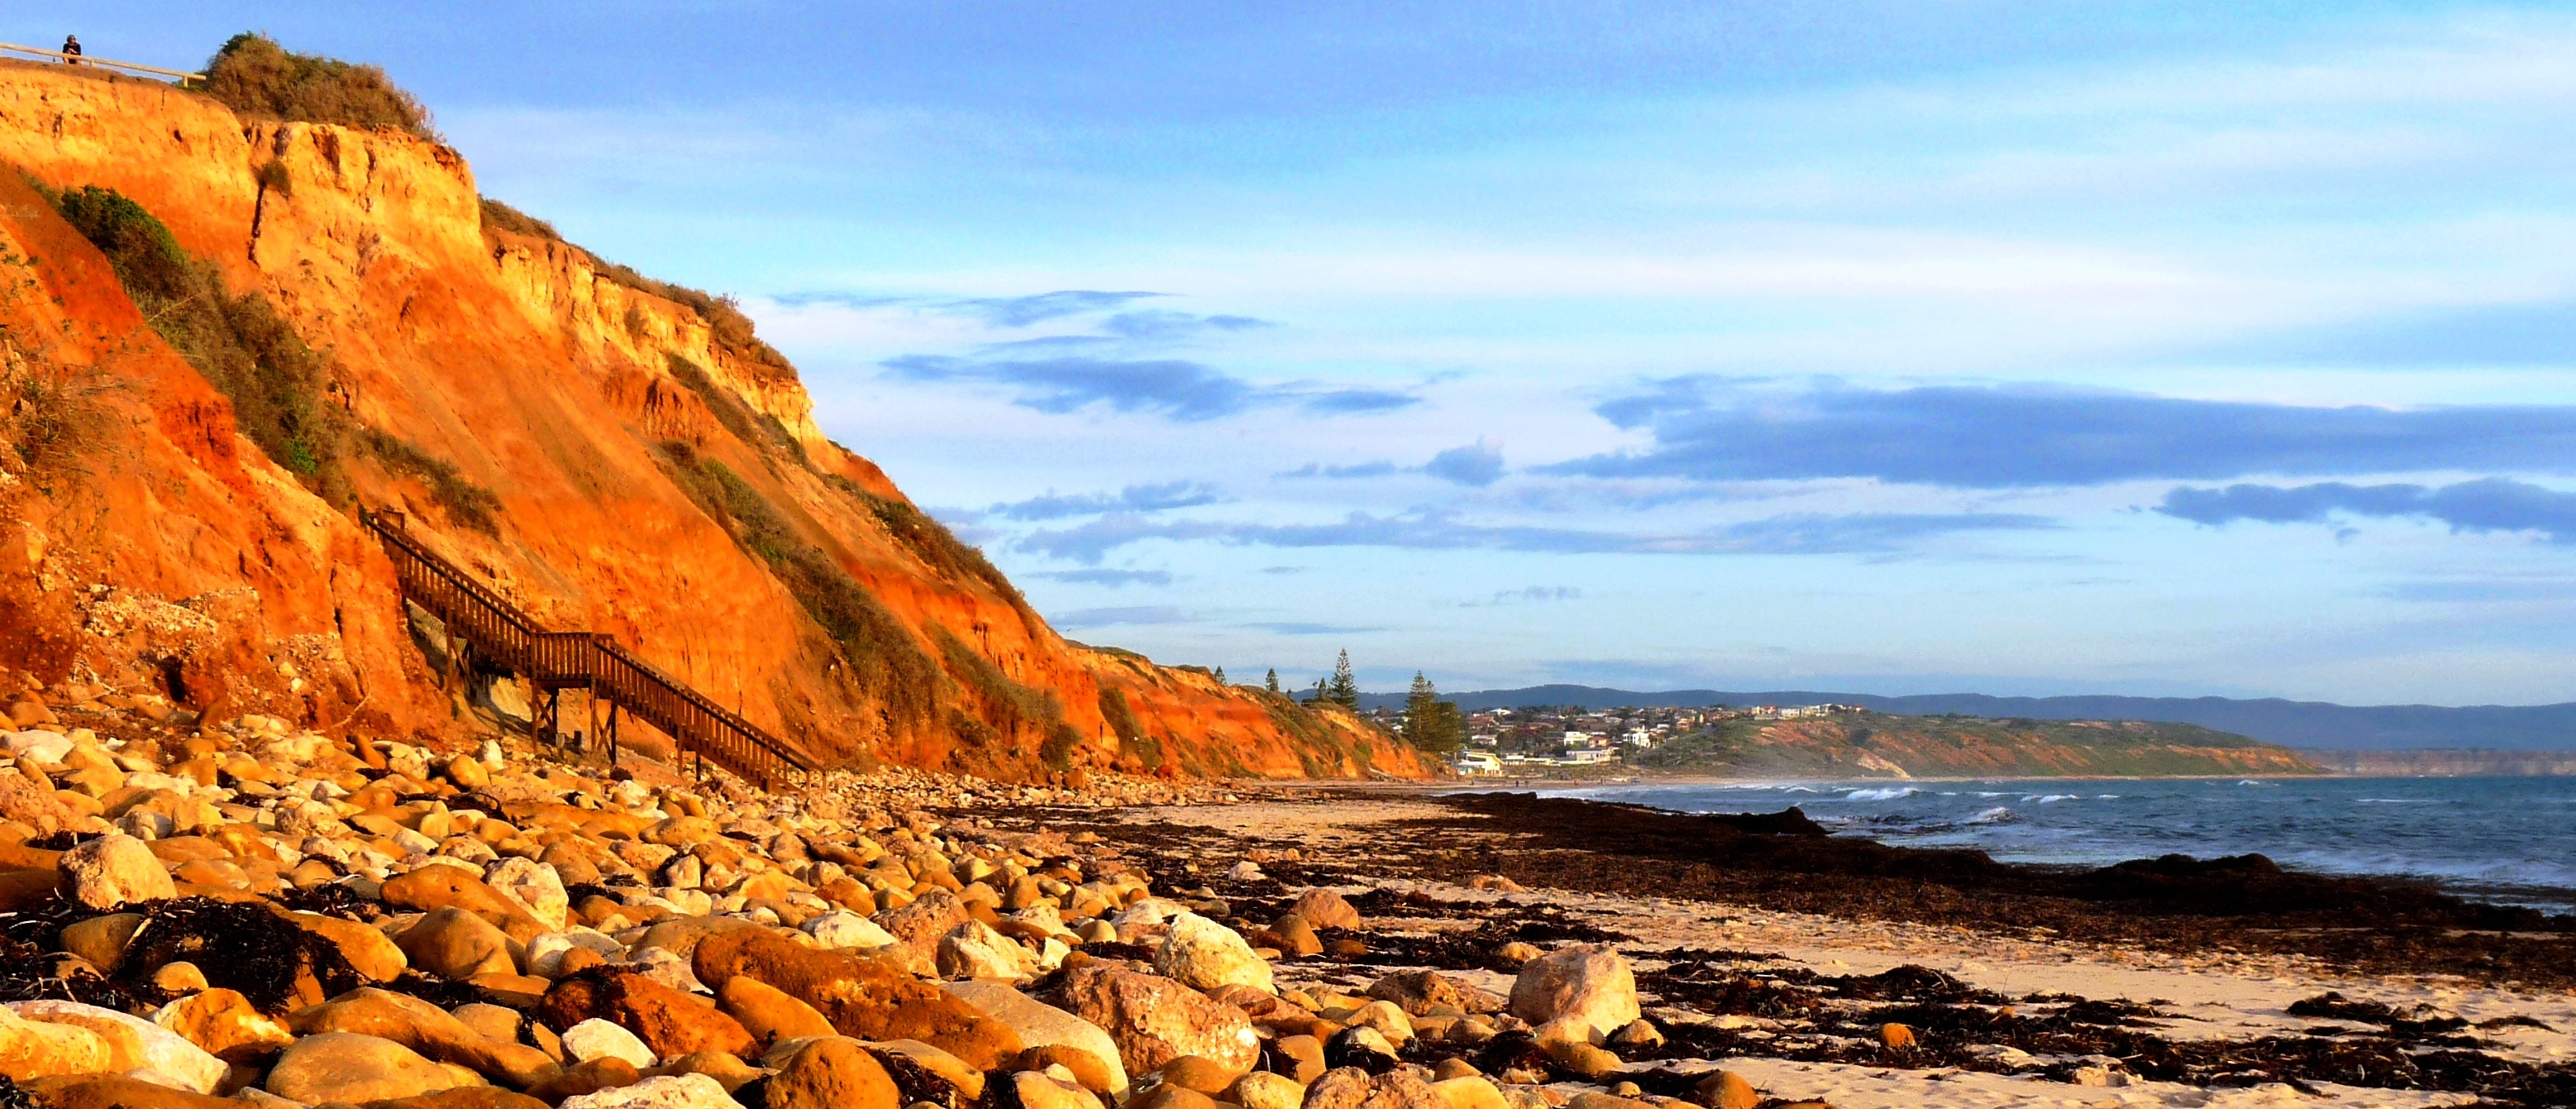
beach, landscape, sea, coast, rock, ocean, shore, formation, cliff, cove, bay, terrain, material, adelaide, 2010, cape, landform